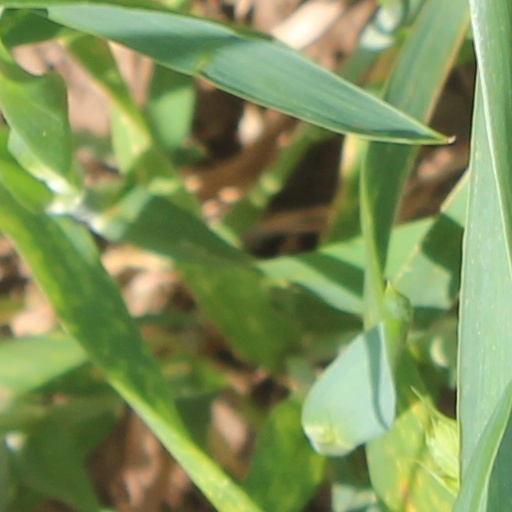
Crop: wheat